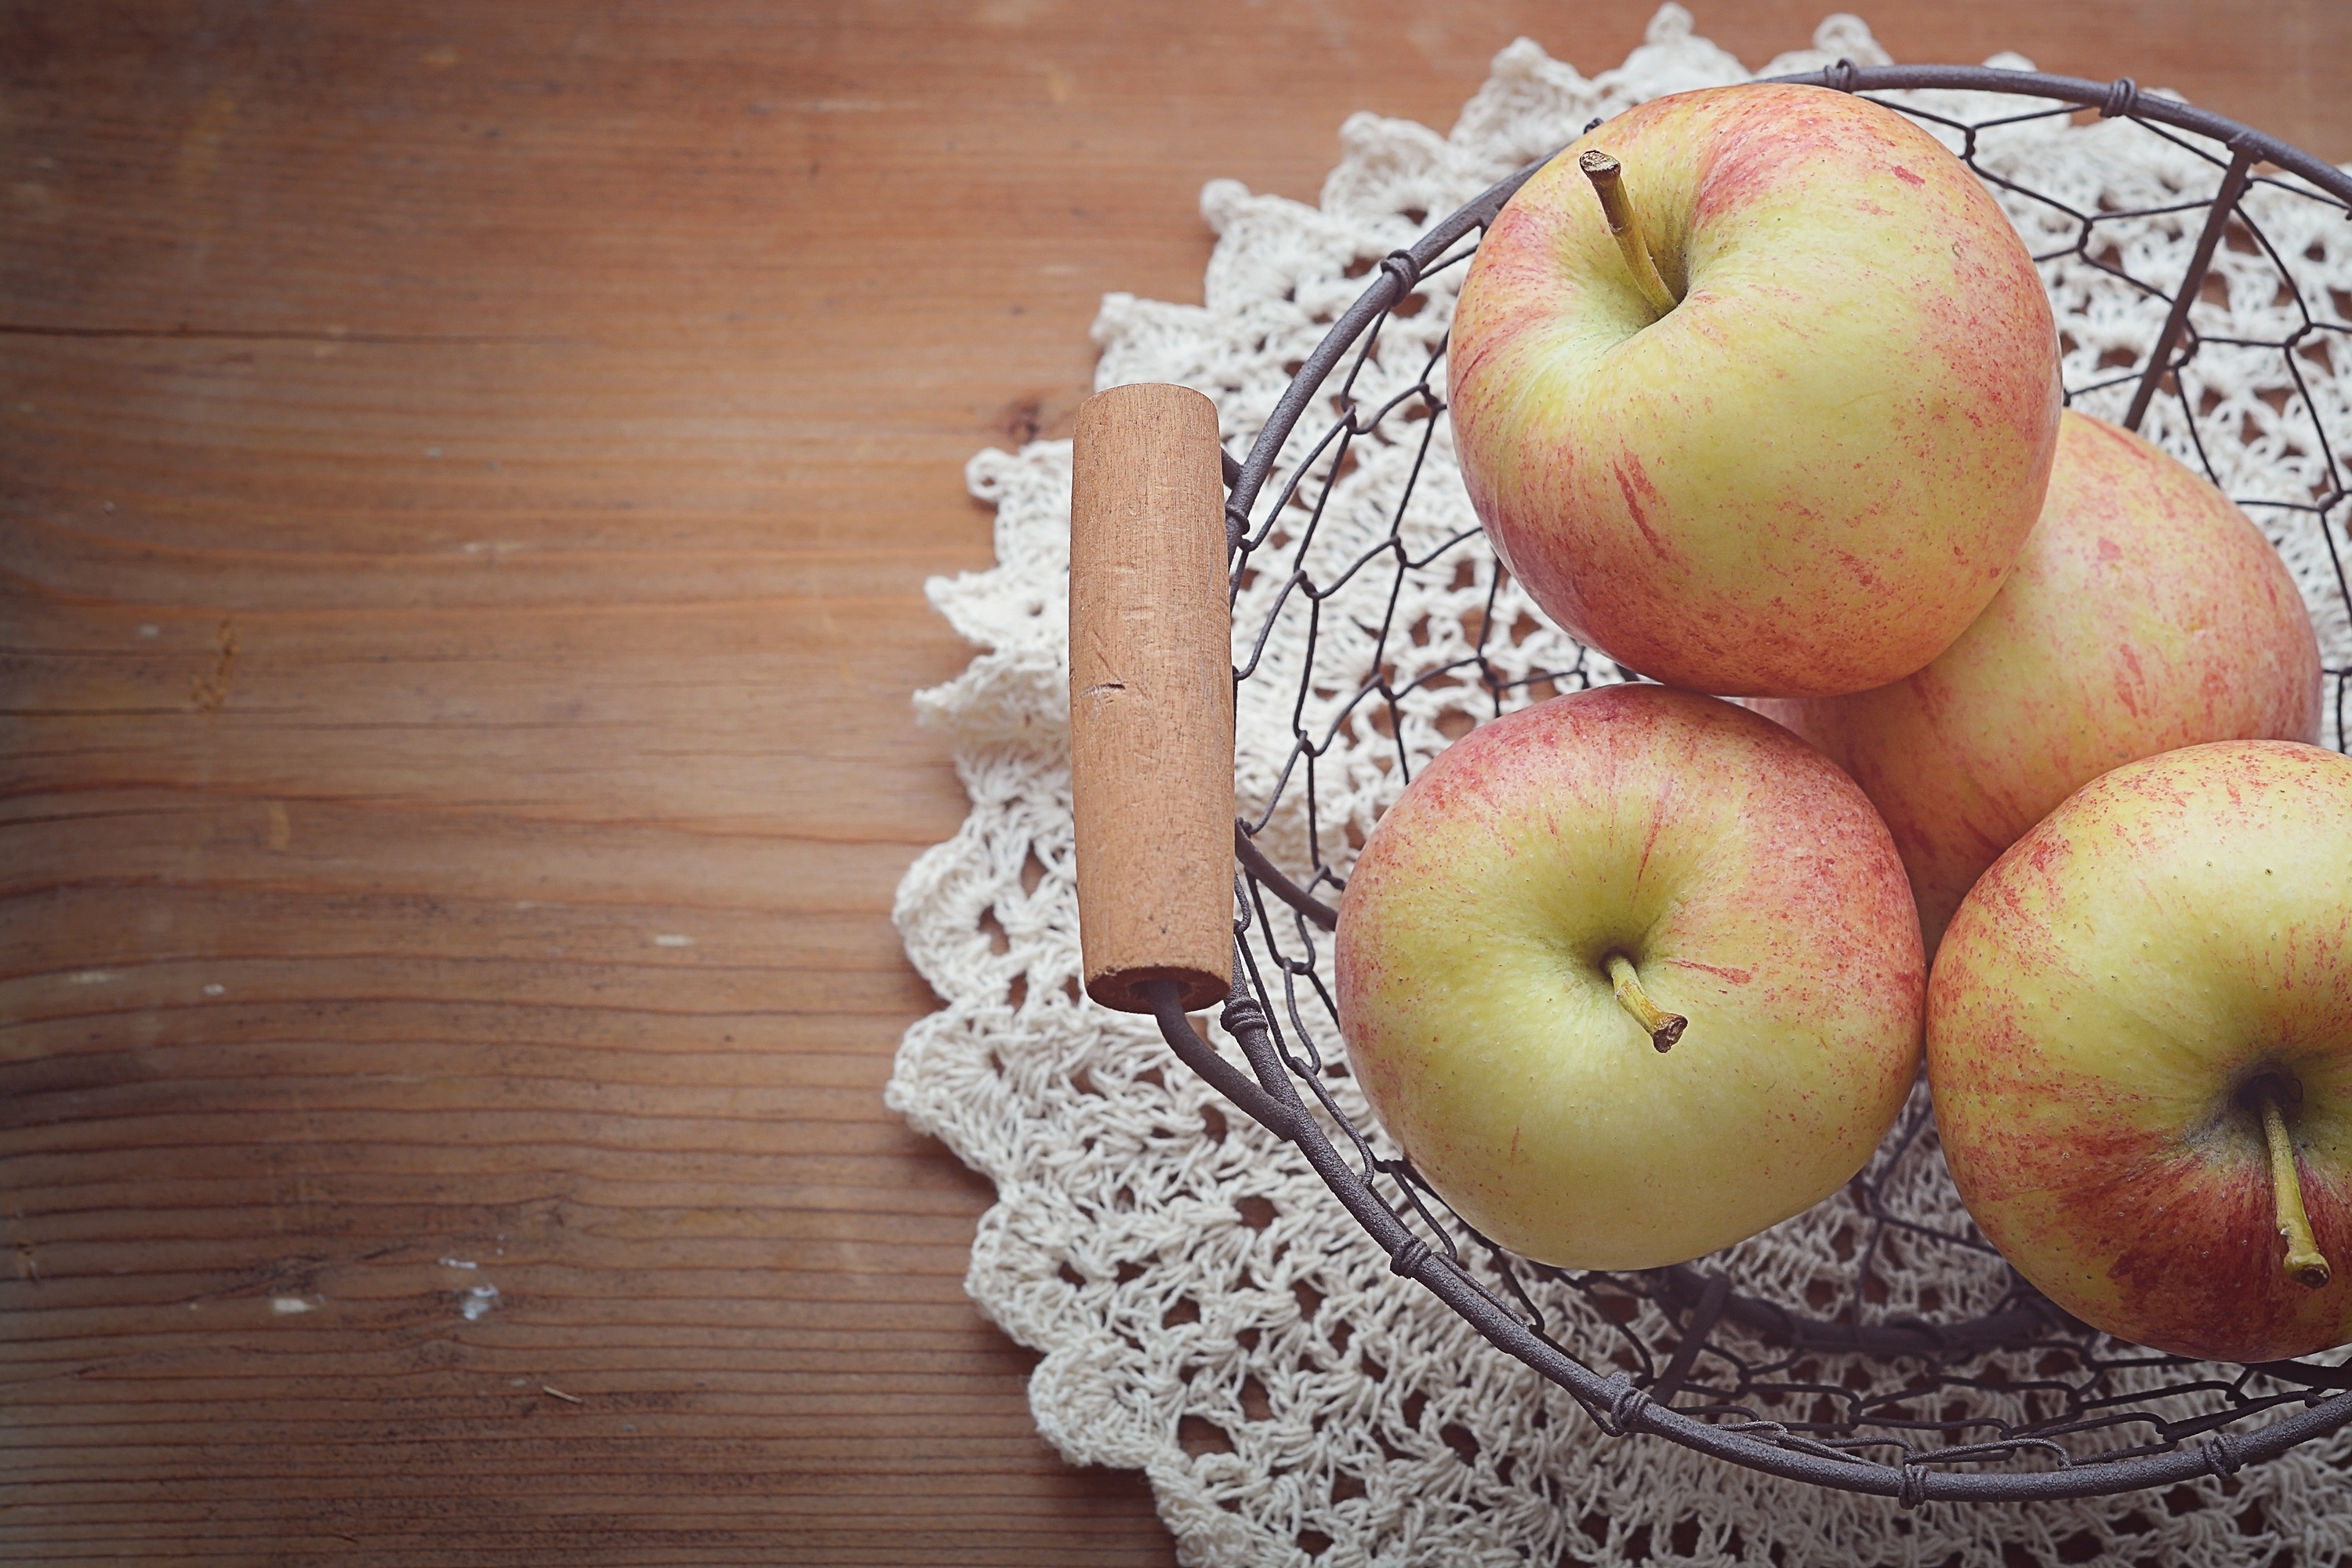
apple, plant, fruit, sweet, food, harvest, produce, basket, healthy, close, eat, negative space, thanksgiving, minerals, vitamins, vital substances, fruit basket, text freedom, country life, flowering plant, rose family, land plant, rose order